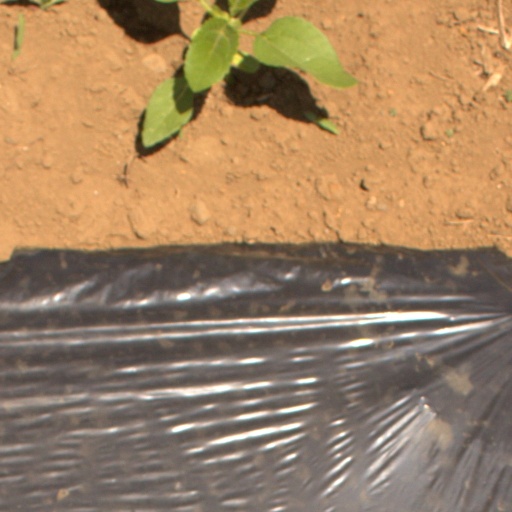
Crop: Jerusalem artichoke